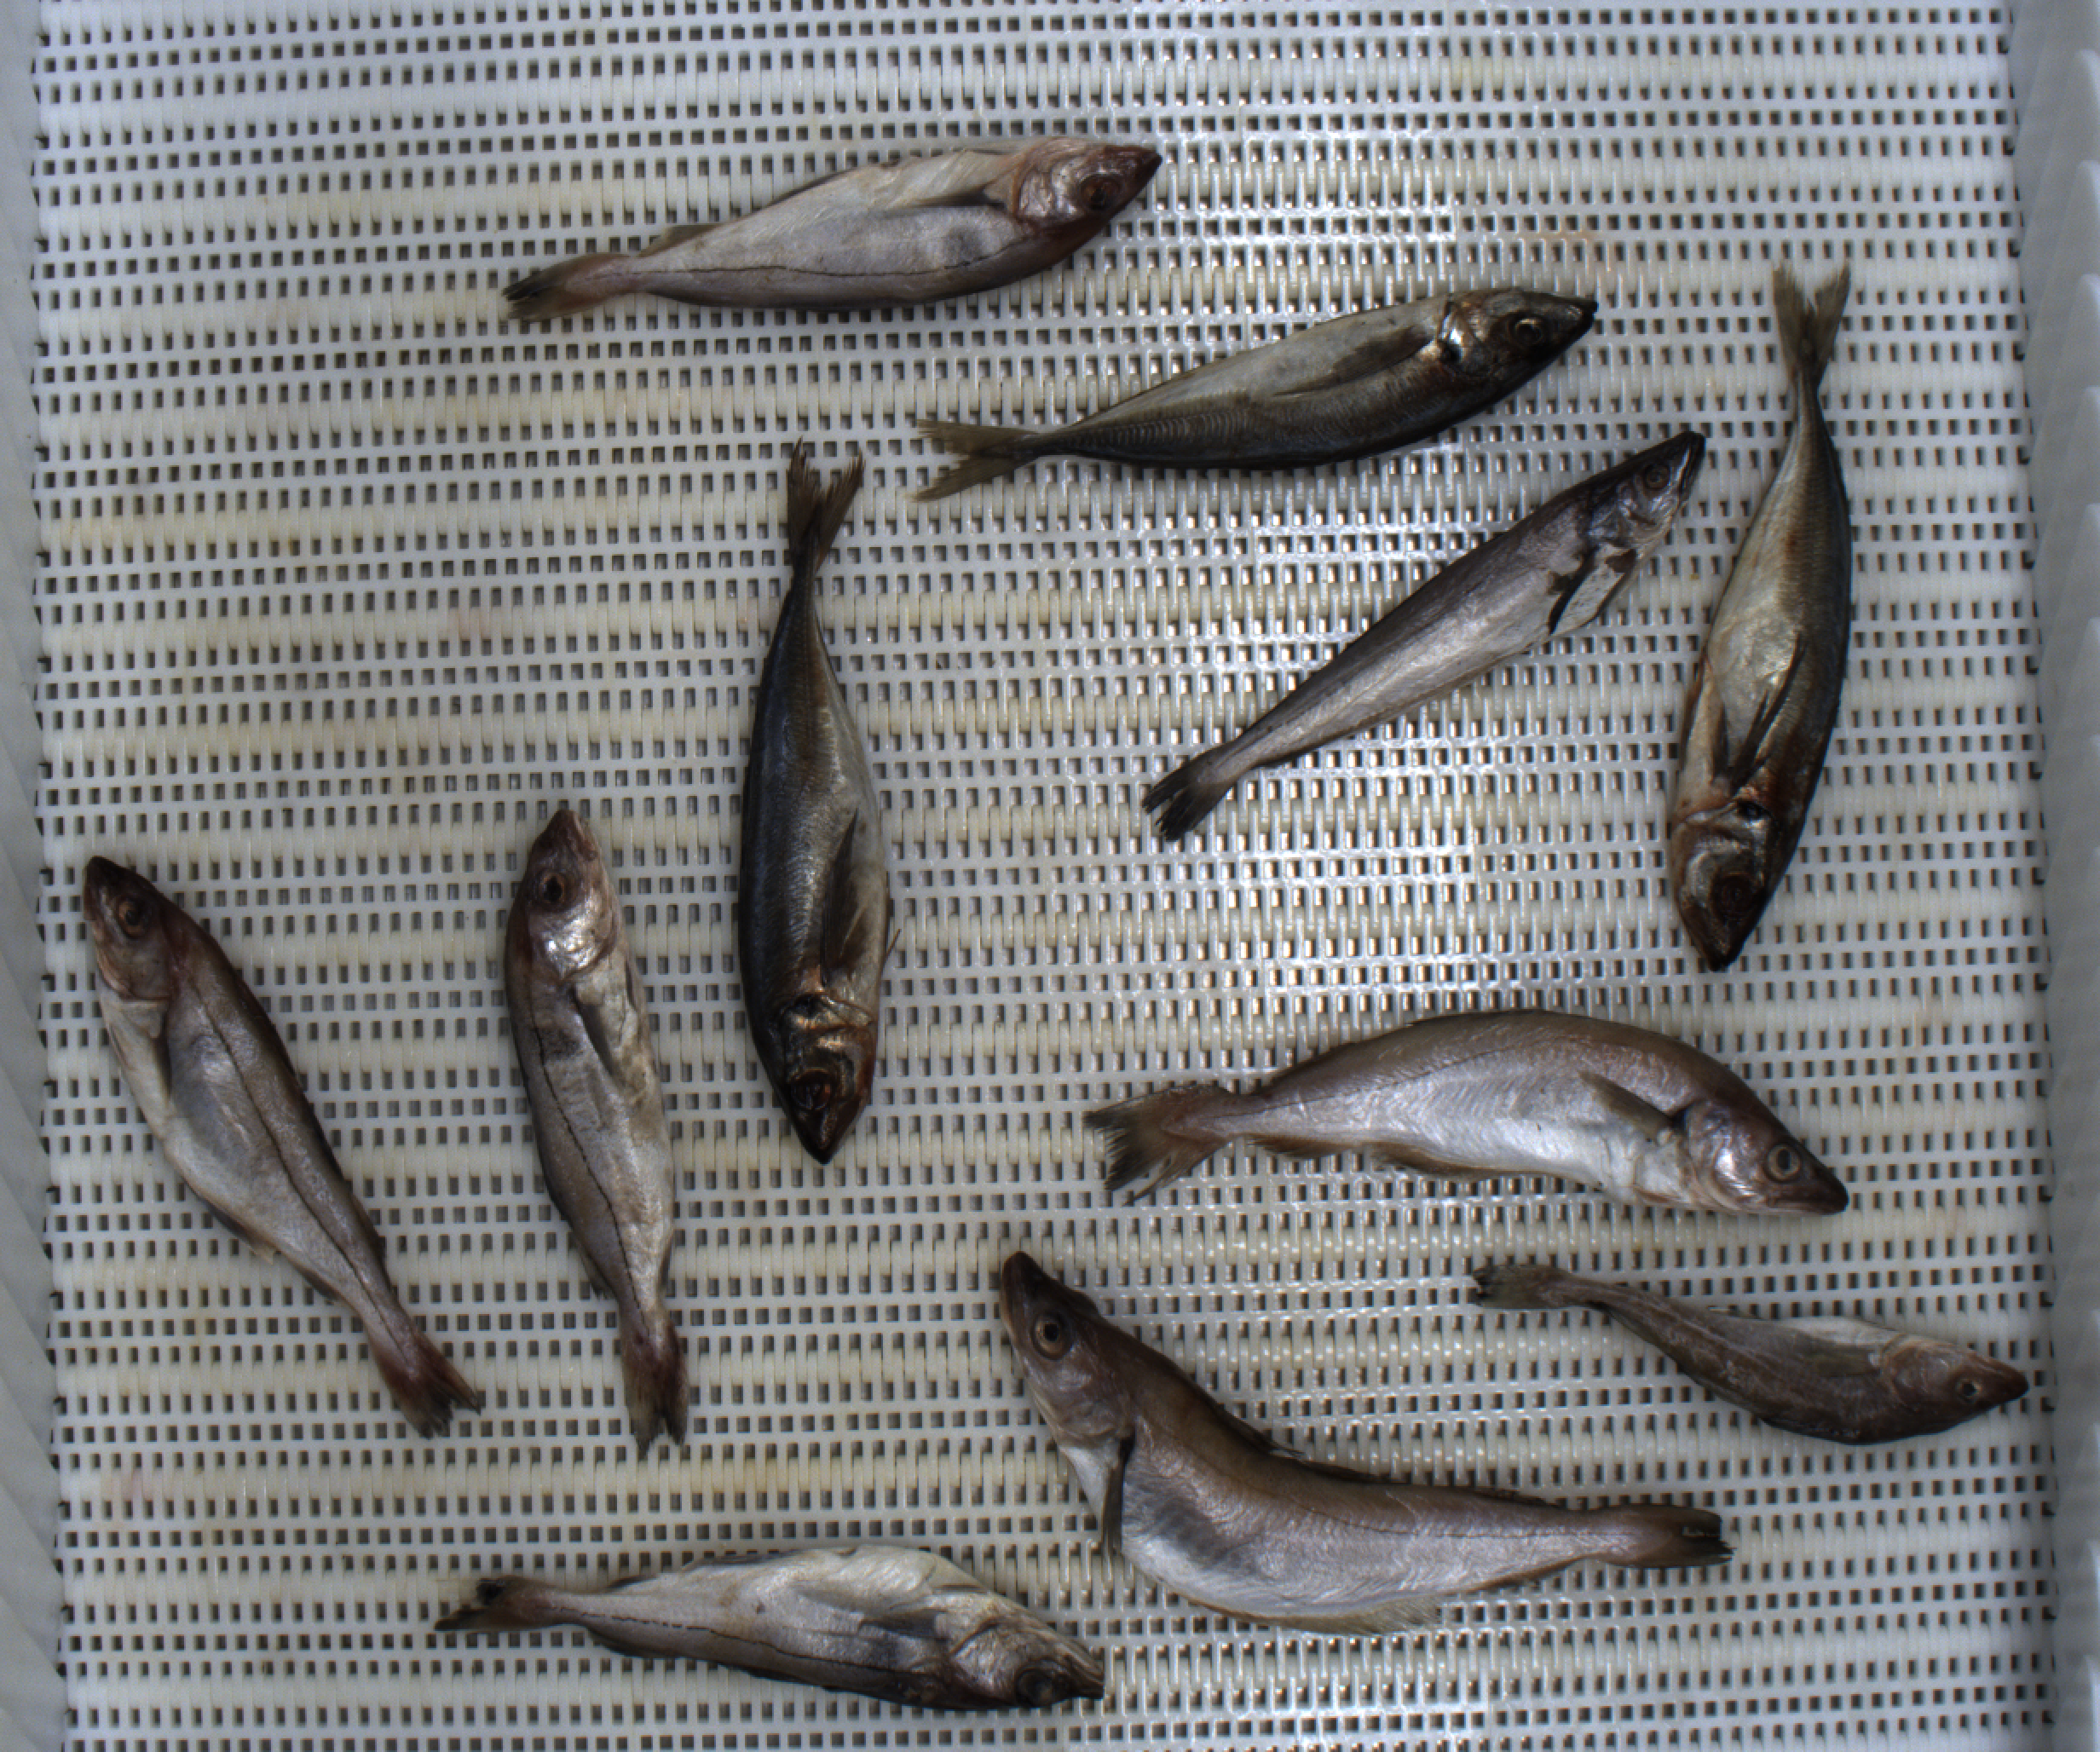
Total fish: 11
Cod: 1
Haddock: 4
Whiting: 2
Hake: 1
Horse mackerel: 3
Saithe: 0
Other: 0